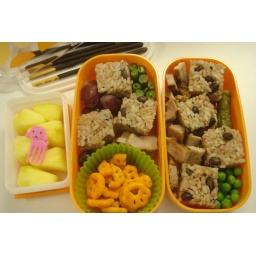
sort of dice with adzuki beans in rice cubes. Also roast pork bits, peas, green beans and little orange crackers.